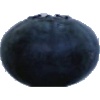
Label: Blueberry 1